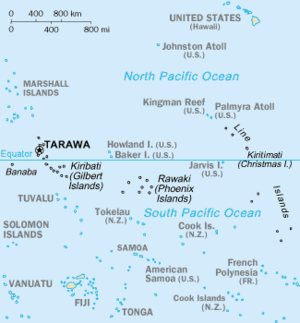
Chester William Nimitz, Sr. a été le troisième et le plus jeune amiral de la Flotte de la Marine des États-Unis, durant la Seconde Guerre mondiale. Il a été nommé Commandant-en-chef de la Flotte du Pacifique en décembre 1941 et Commandant-en-chef interarmées des Zones de l'Océan Pacifique en avril 1942, commandements qu'il a exercés jusqu'en décembre 1945. Il a fini sa carrière comme premier Chef des Opérations navales de l'après-guerre.
Raymond Ames Spruance a été un amiral de la Marine des États-Unis pendant la guerre du Pacifique. À la bataille de Midway, la Task Force 16 que commandait Raymond Spruance, alors contre-amiral a pris une part déterminante dans la destruction de la principale force aéronavale japonaise du moment. L'amiral Morison, historiographe officiel de la Marine des États-Unis pendant la Seconde Guerre mondiale a écrit « la performance de Spruance a été superbe... Il a émergé de cette bataille comme un des plus grands amiraux de l'histoire navale américaine ». Il a commandé à la mer les forces navales du Pacifique central, d'août 1943 à avril 1944. À la tête de la Vᵉ Flotte, de mai à août 1944, il a considérablement contribué à la victoire américaine de la bataille de la mer des Philippines, puis de février à mai 1945, il a dû affronter les kamikaze devant Iwo Jima et Okinawa. Après la guerre, l'amiral Spruance a succédé à la tête de la Flotte du Pacifique à l'amiral de la Flotte Nimitz devenu Chef des opérations navales, puis en 1946 il a été nommé Président de l'École de Guerre Navale.
La bataille de Tarawa est le débarquement américain et la bataille qui s'ensuivit face aux troupes japonaises du 20 au 23 novembre 1943 sur Betio et les autres petites îles de l'atoll de Tarawa de l'archipel des îles Gilbert dans le Pacifique.
Les Kiribati, en forme longue la république des Kiribati, anciennement connues sous le nom d'îles Gilbert, sont un État archipélagique d'Océanie composé de trois archipels de l'océan Pacifique : les îles Gilbert proprement dites, les îles Phœnix et les îles de la Ligne auxquelles il faut rajouter une île soulevée, légèrement à l'écart, Banaba.